The Battery (Manhattan)

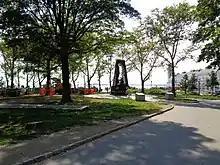
Korean War memorial in the Battery

Several memorials opened through the mid-20th century. Peter Minuit Plaza and a Coast Guard memorial were both dedicated in 1955, and the East Coast Memorial was dedicated in 1963. Additionally, a "space needle" with office and commercial space, twice the height of the Empire State Building, was proposed for the Battery in the 1960s, while discussions were ongoing on where to put the additional earth created from the construction of the World Trade Center. The building would have been placed partially on landfill adjacent to the Battery. The "needle" was never built, and the earth was used as landfill for the creation of Battery Park City, just to the north of Battery Park. By 1971, Battery Park was so dilapidated that a U.S. representative from Missouri, Richard Howard Ichord Jr., called the litter-ridden park "a national disgrace" and proposed that two National Park Service employees be hired to clean up the park. Castle Clinton was restored several years later, and reopened in 1975.